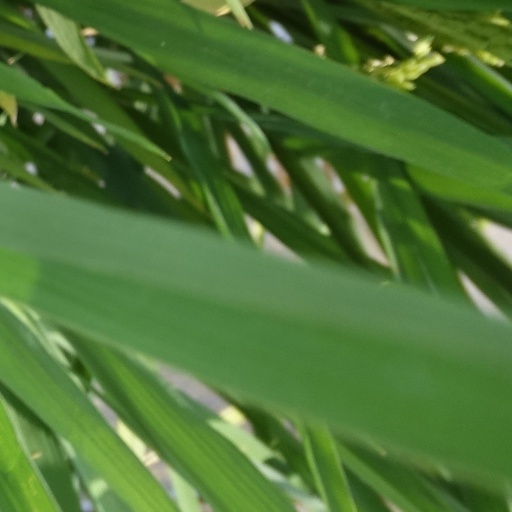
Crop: rice